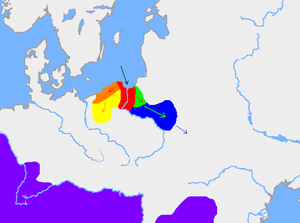
La culture de Wielbark est une culture proto-historique que les archéologues identifient avec celle des Goths ; elle est apparue dans la première moitié du Iᵉʳ siècle dans la vallée de la basse Vistule, en Poméranie Orientale, où elle a supplanté la culture d'Oksywie, liée à la culture de Przeworsk.